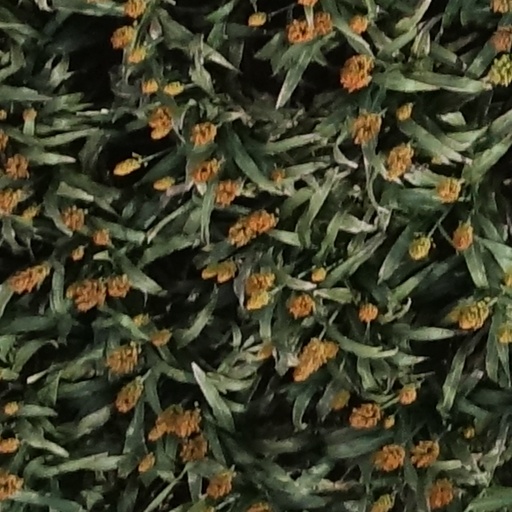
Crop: sorghum